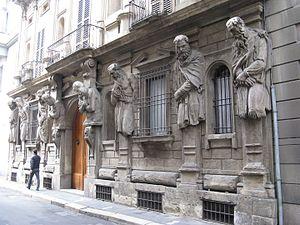
Leone Leoni dit Leone Aretino est un sculpteur maniériste italien qui fut également collectionneur d'art. Il est crédité pour avoir importé dans la péninsule ibérique le maniérisme de Florence.